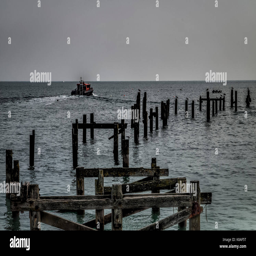
fishing boat on the sea